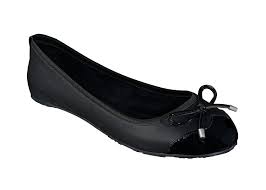
Label: Ballet Flat